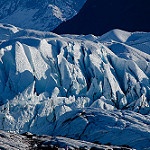
Label: glacier